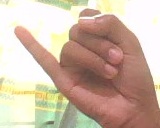
ASL sign: J